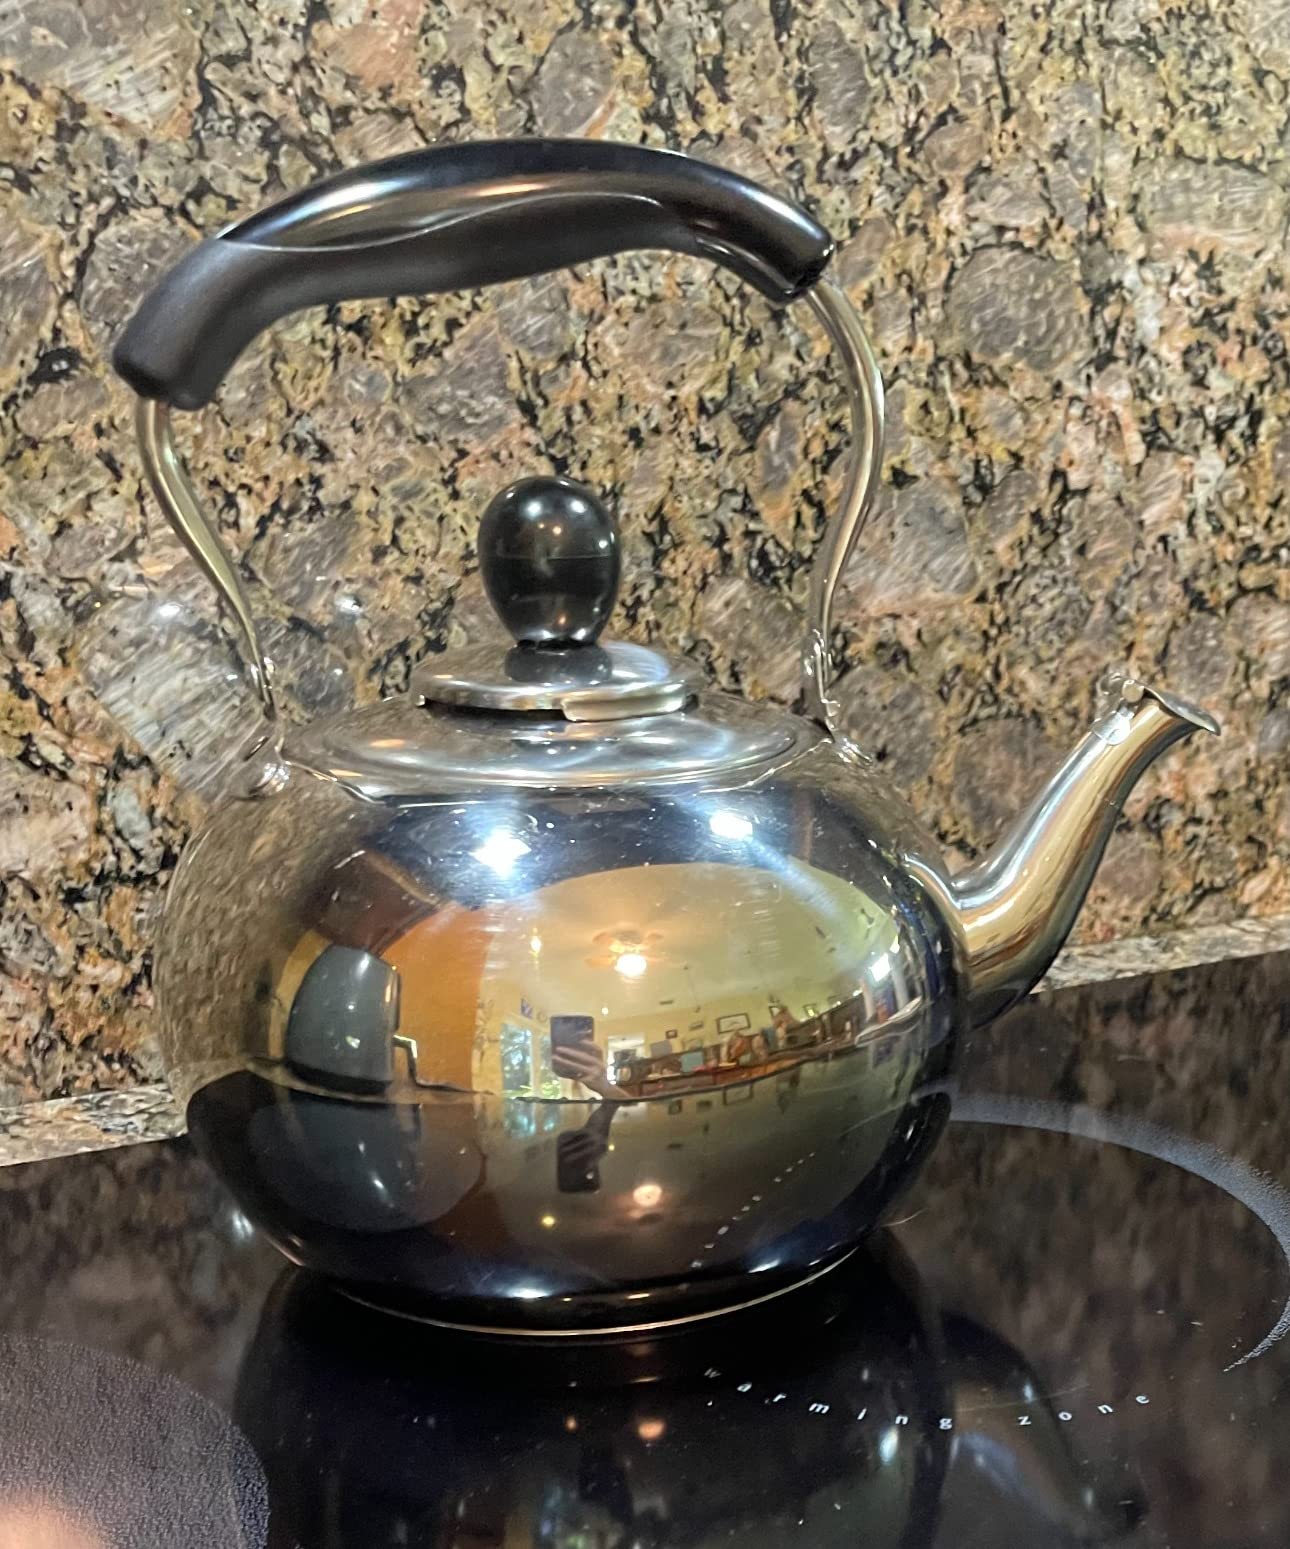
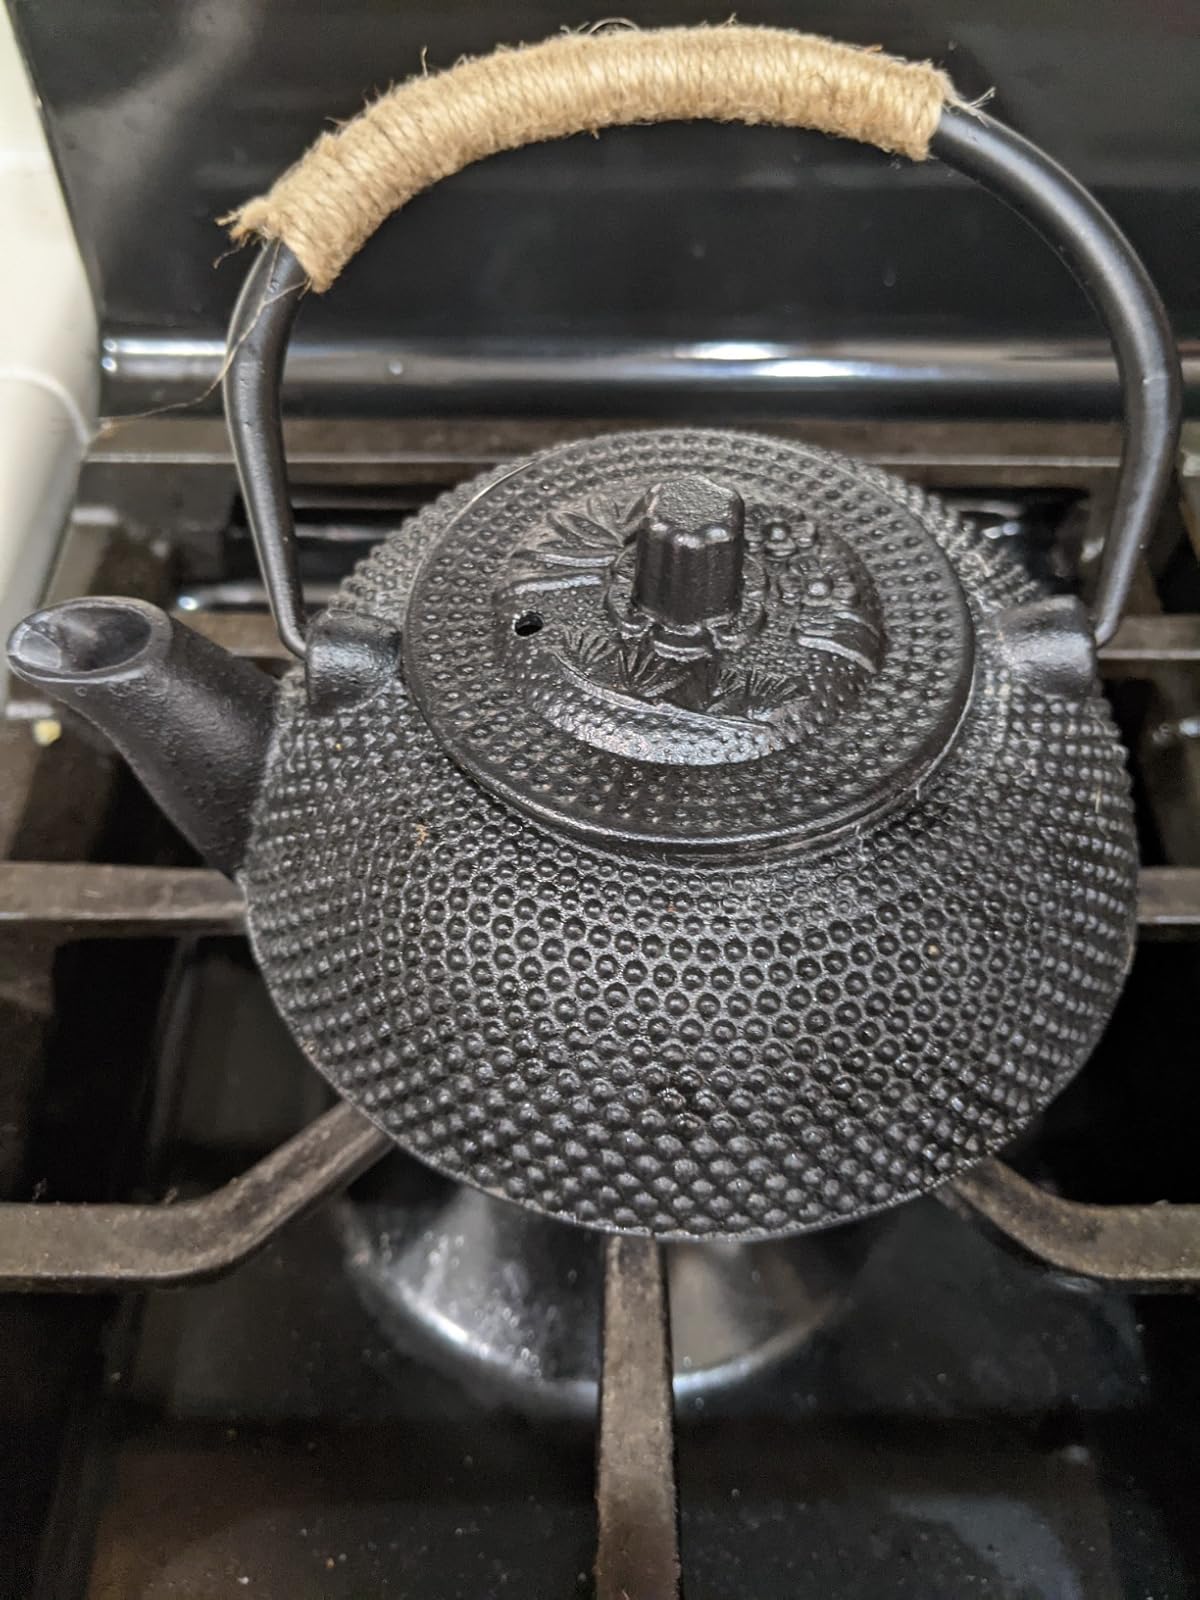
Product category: items_kettle
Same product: no